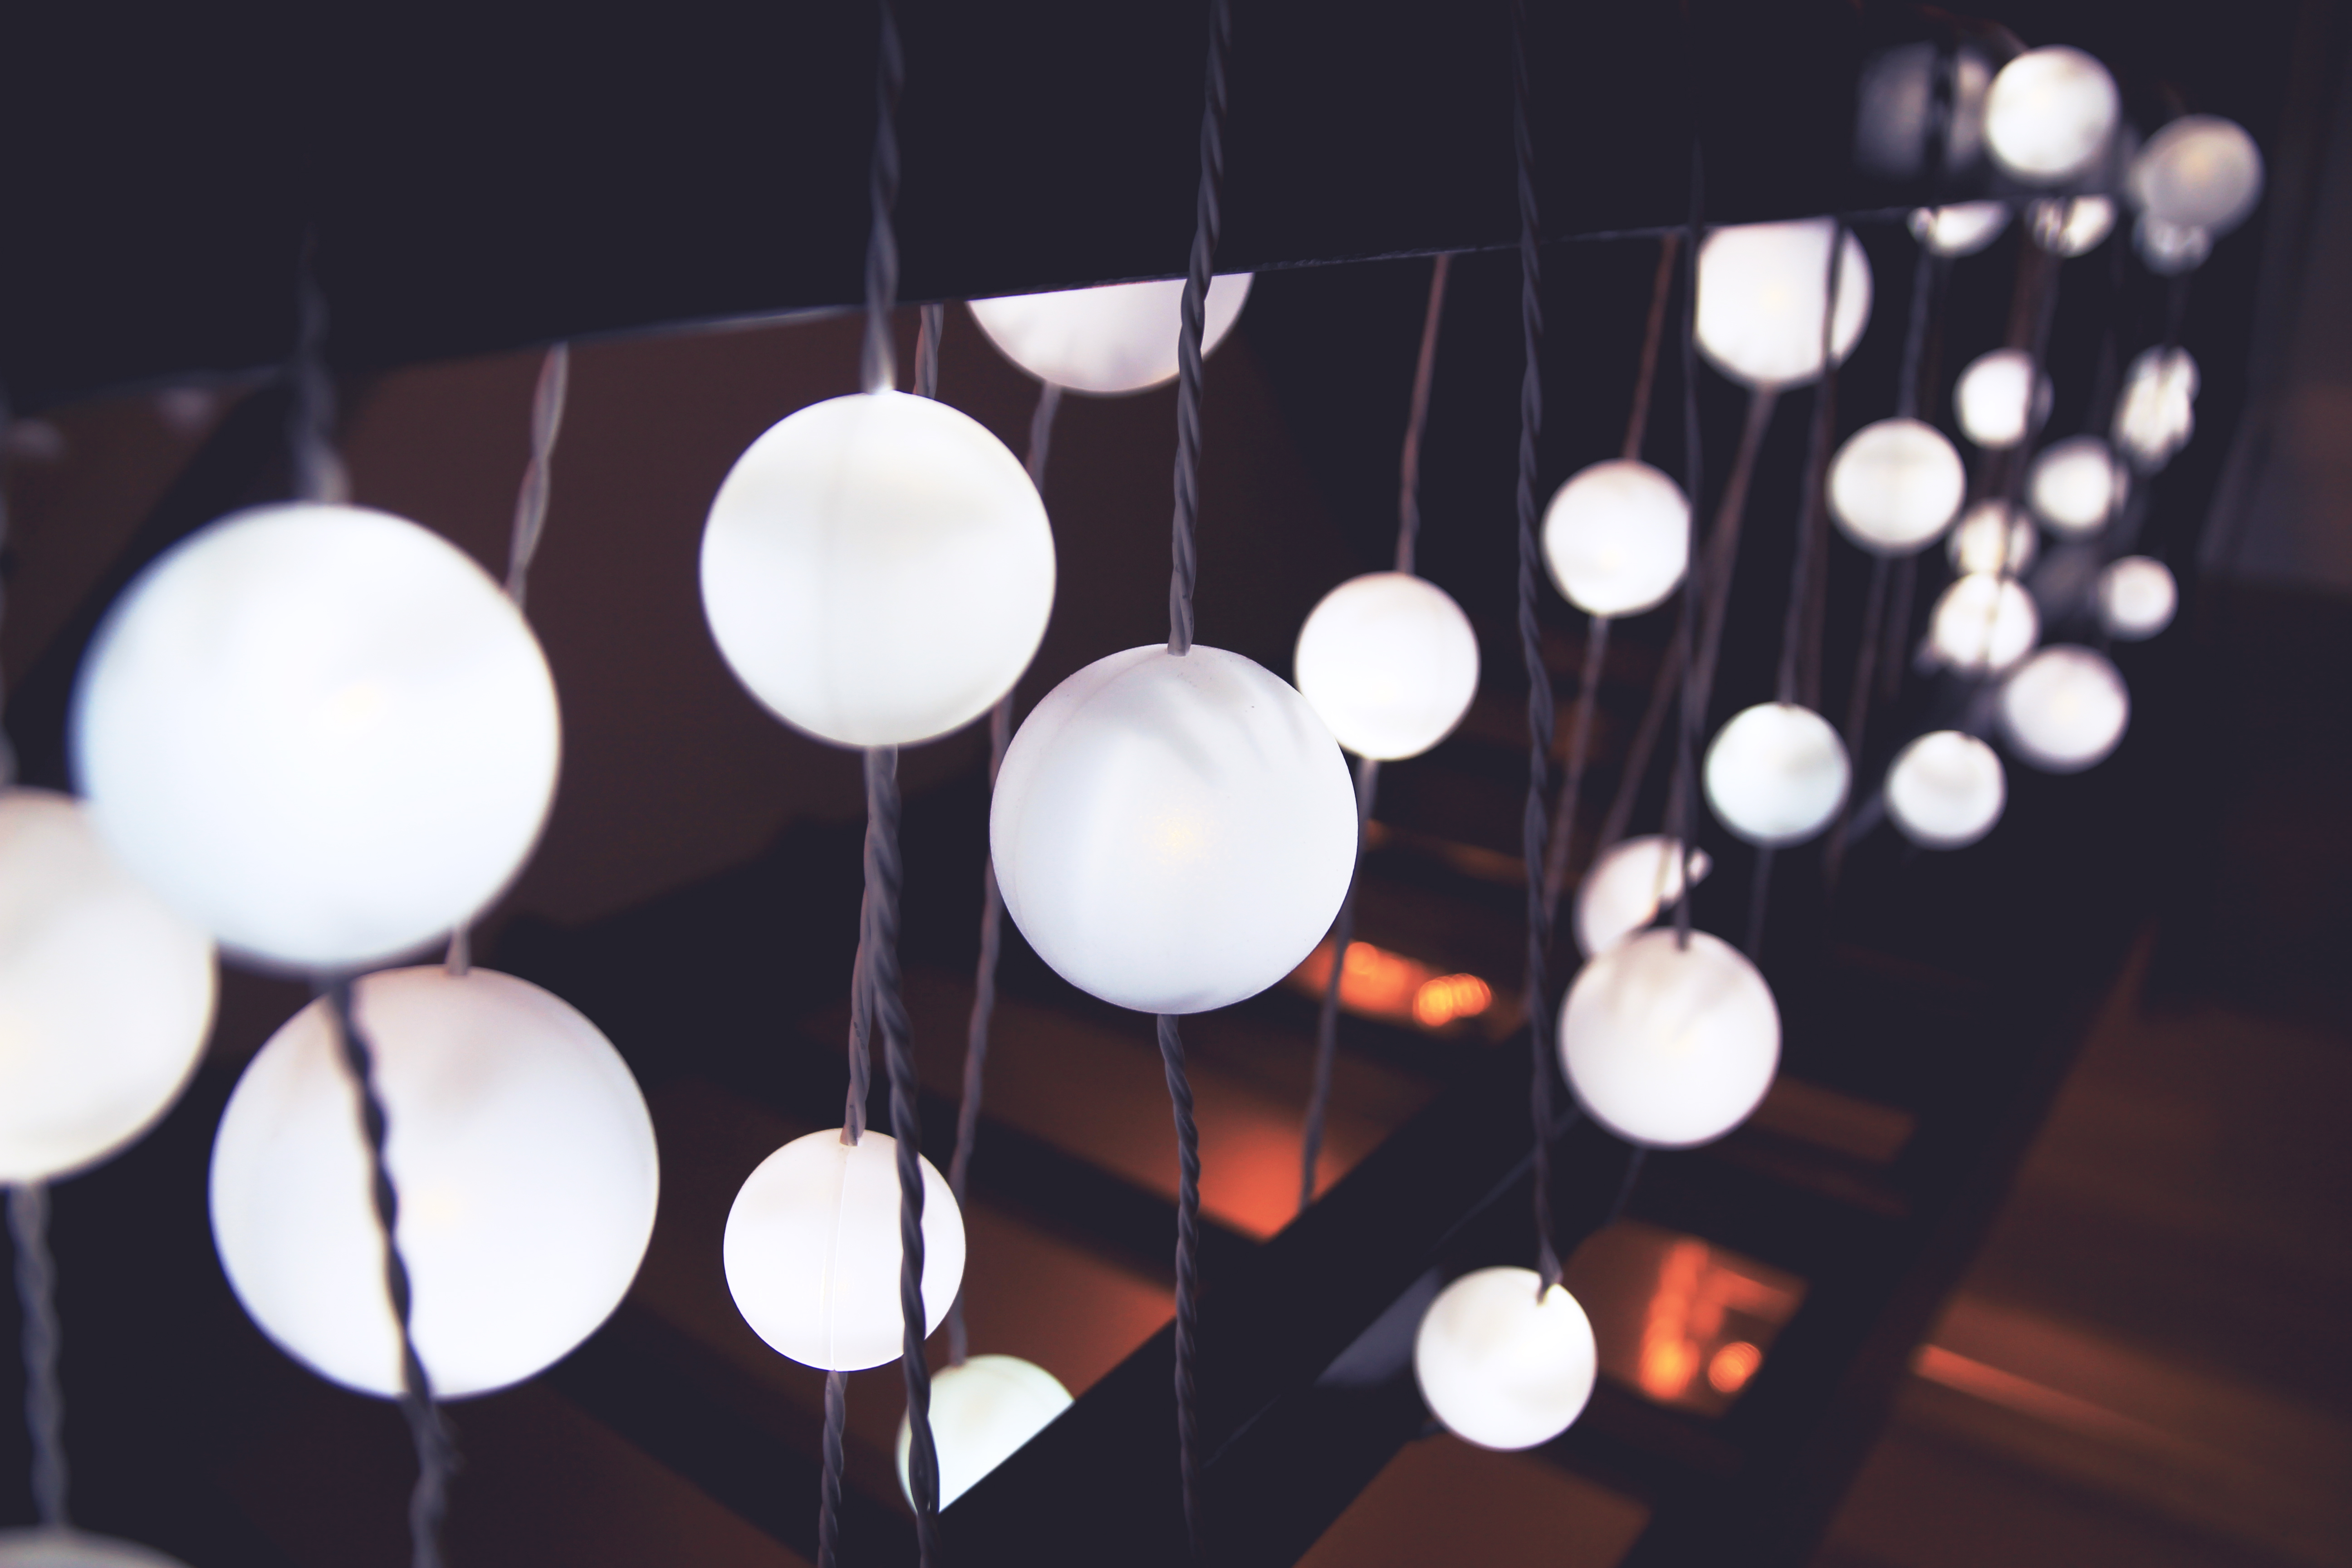
light, abstract, white, color, darkness, black, lighting, circle, lights, design, stairs, light fixture, bubbles, chandelier, balls, shape, macro photography, spheres